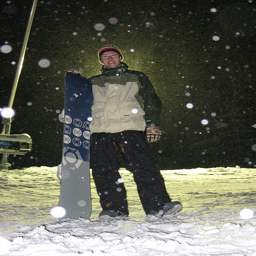
A man standing in falling snow at night holding on to a snowboard.
a man with a snow board stands in the snow
a man is standing with a snowboard in the snow
A warmly dressed man stands in the snow with his snowboard.
The snowboarder is posing for the picture with his board while it is snowing.